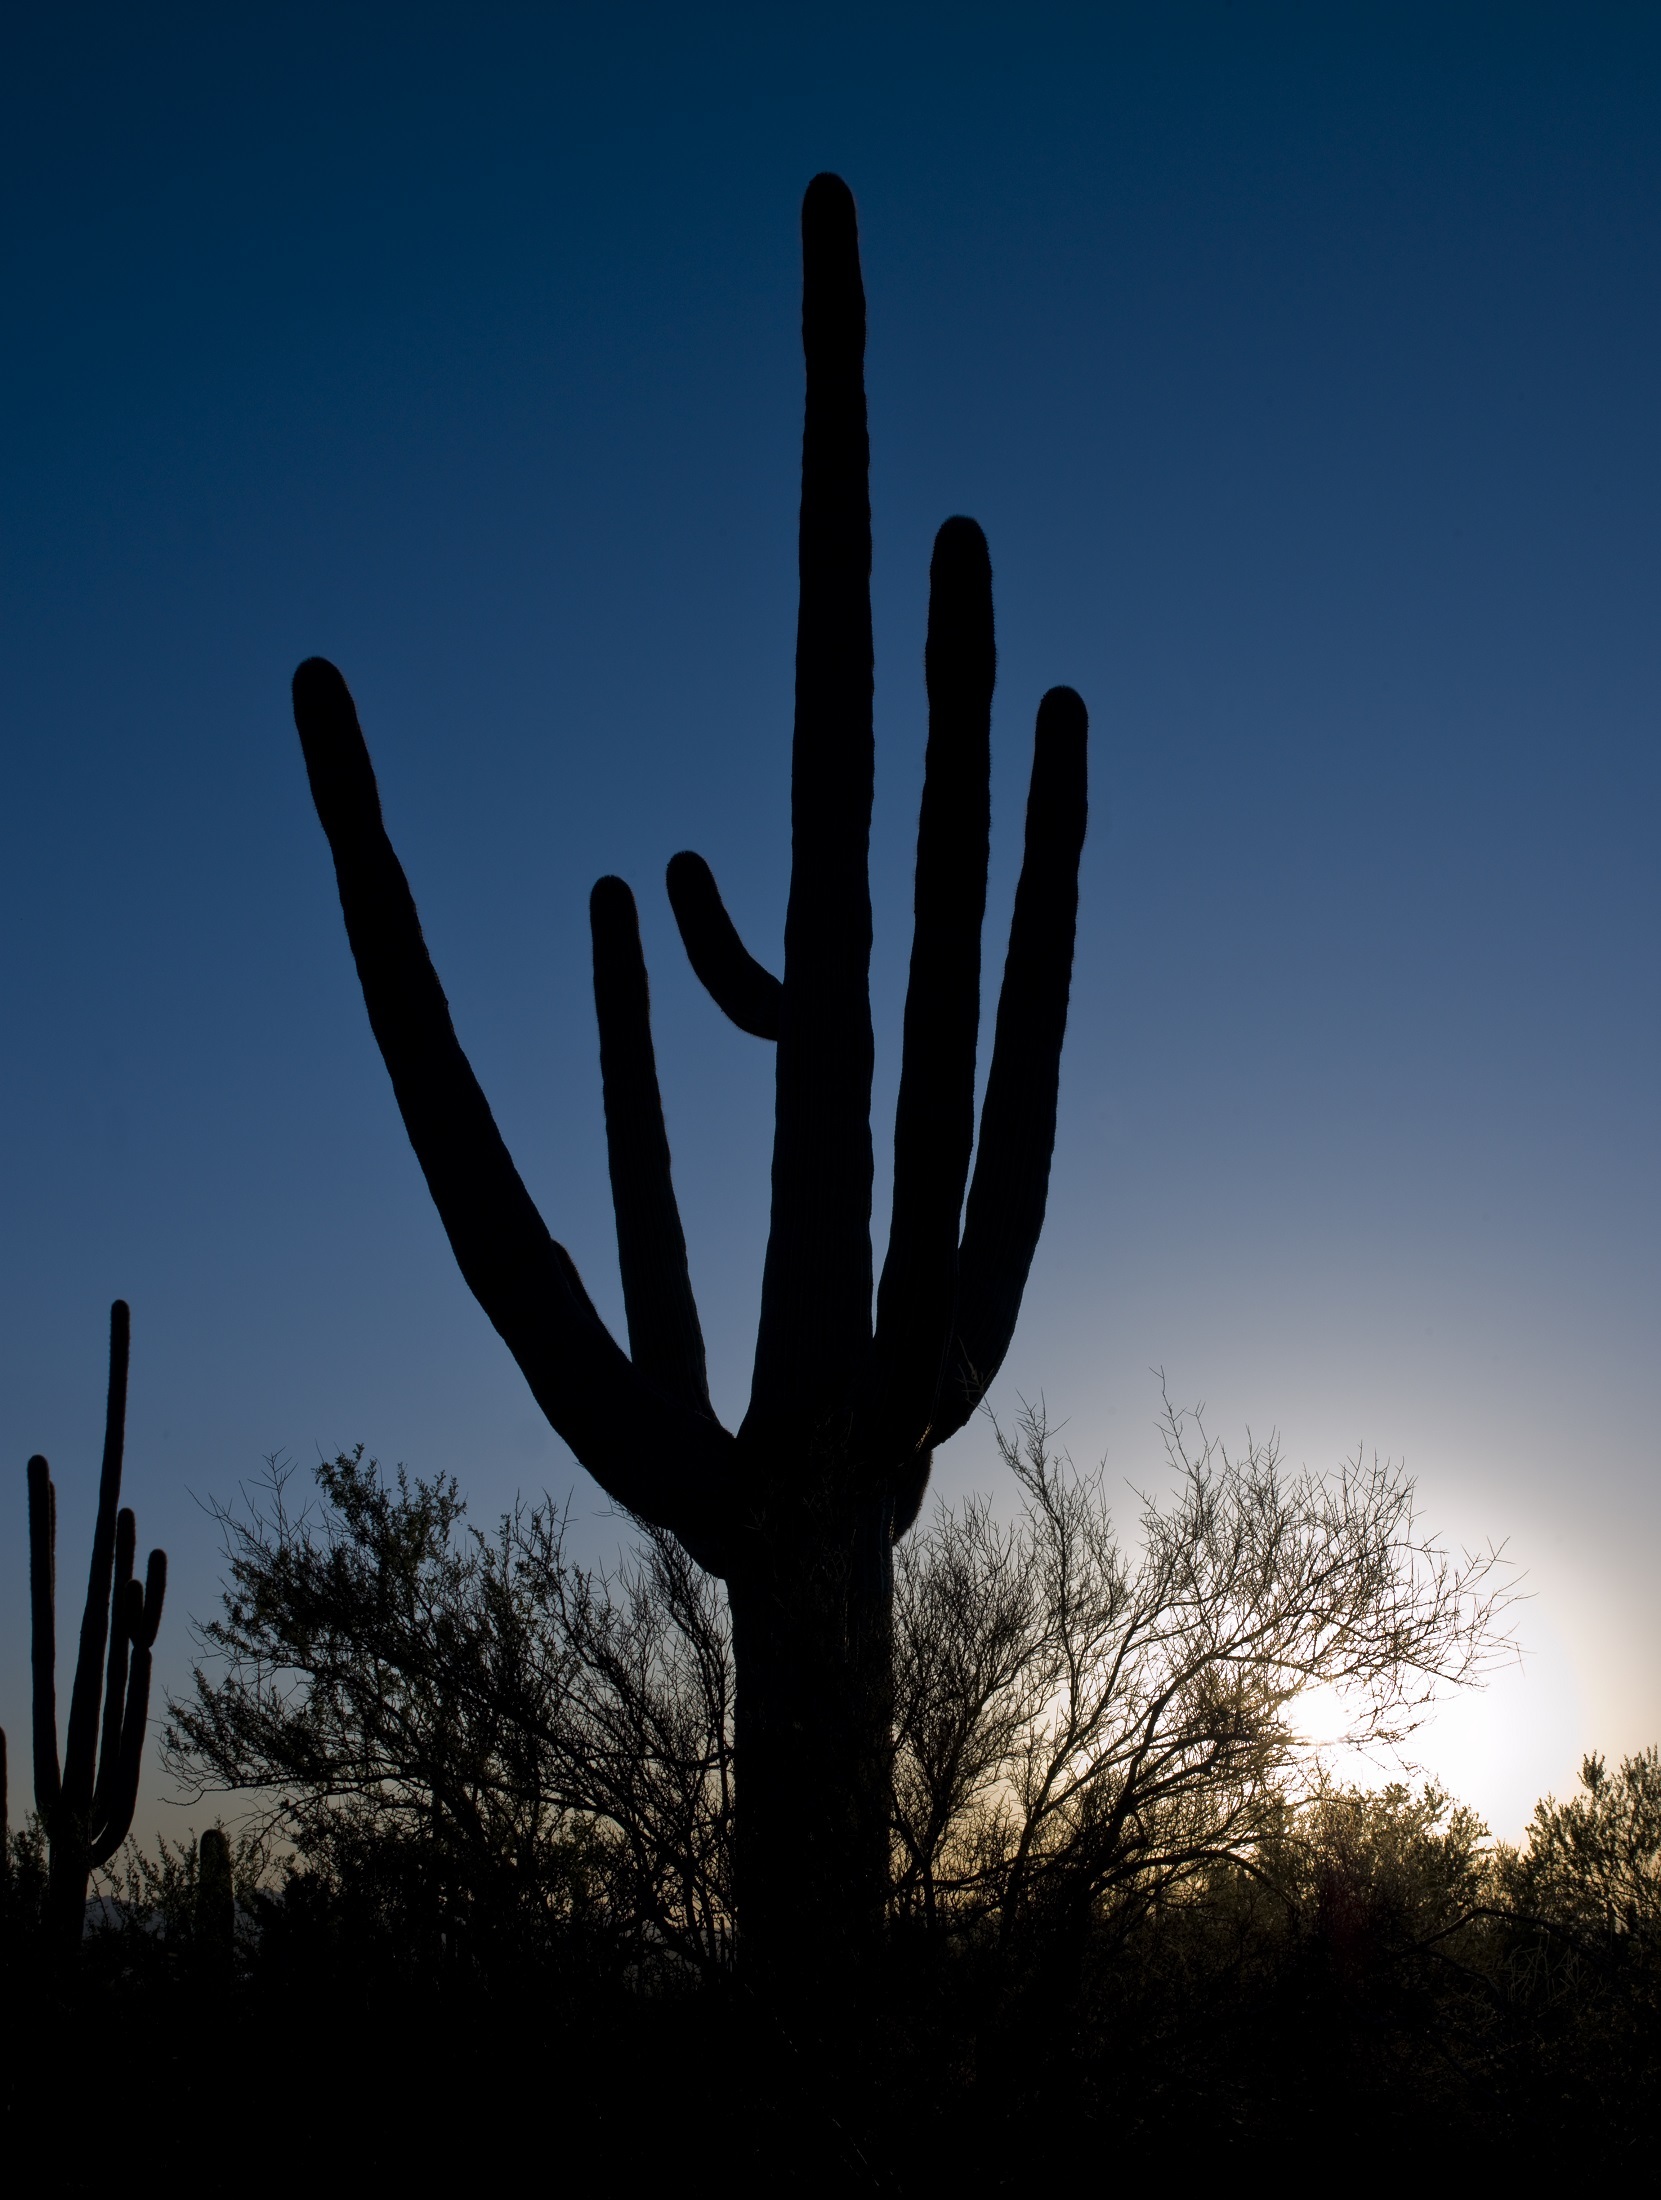
landscape, tree, nature, grass, horizon, silhouette, cactus, plant, sky, sunset, desert, flower, wind, dry, dusk, evening, scenic, usa, west, vegetation, thorns, tall, saguaro, southwest, flowering plant, woody plant, land plant, arecales